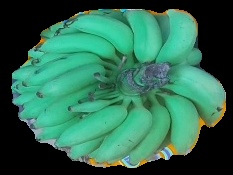
Variety: elakki-bale
Grade: grade2